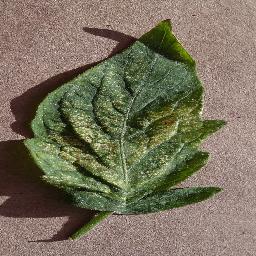
Label: Tomato___Spider_mites Two-spotted_spider_mite